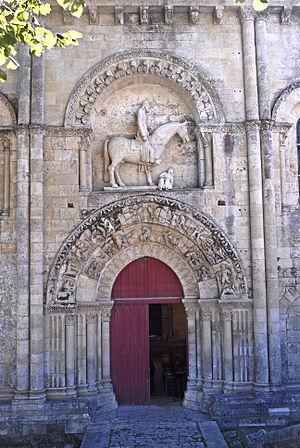
Porte sud, église Saint Hilaire, ville de Melle, département des Deux-Sèvres, France.